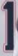
Number: 1